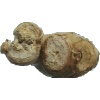
Label: Ginger Root 1